Vittore Baroni

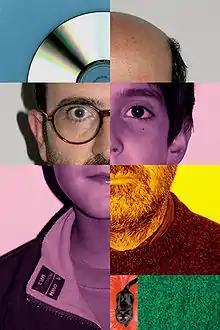
Vittore Baroni by Piermario Ciani

Vittore Baroni (born 1956 in Forte dei Marmi, Italy), is an Italian mailartist, music critic and explorer of countercultures. Since the mid-1970s he has been one of the most active and respected promoters and documenters of mail art.